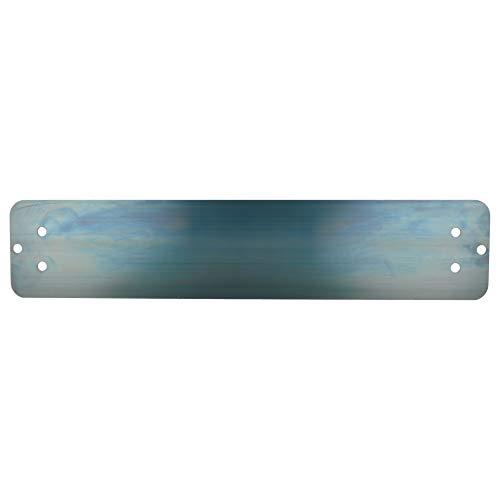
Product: Swing Set Stuff Commercial Rubber Belt Seat with Chains & Hooks SSS Logo Sticker Playground Swing, Yellow
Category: Toys & Games | Sports & Outdoor Play | Play Sets & Playground Equipment | Play Set Attachments | Swings
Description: Comes with sass logo sticker.
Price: $46.79
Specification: ProductDimensions:24.5x5.8x66inches|ItemWeight:8pounds|ShippingWeight:8.3pounds|ASIN:B00WIOOFKM|Itemmodelnumber:SSS-0123-Y|Manufacturerrecommendedage:6-12years